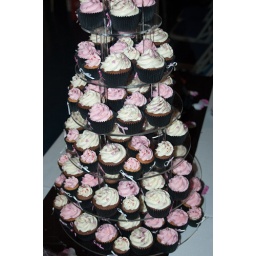
Chocolate and Vanilla Cupcakes with lashings of butter icing in a pink, black and white theme.